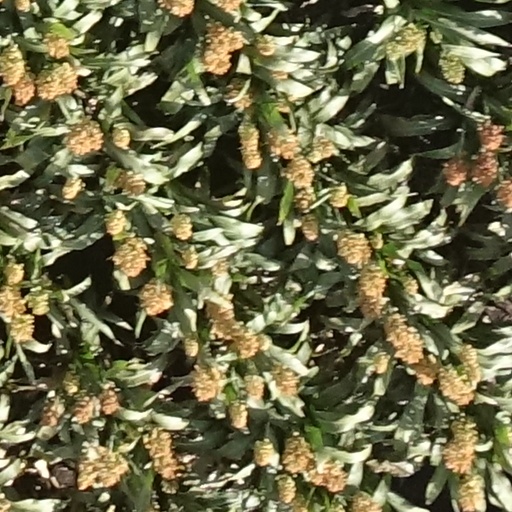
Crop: sorghum